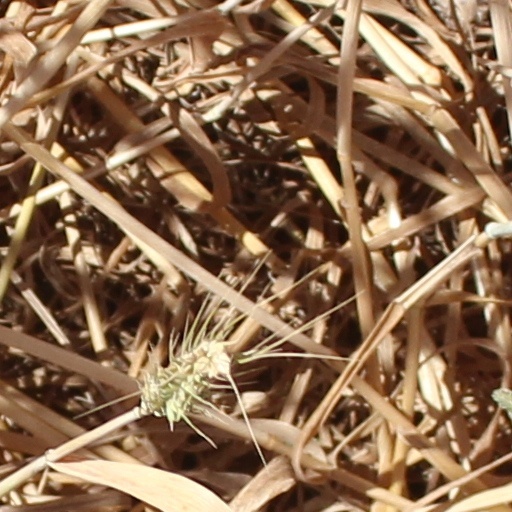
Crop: wheat